San Juan Bautista, California

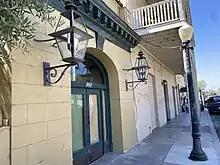
Downtown San Juan Bautista

In 1821, Mexico revolted against Spain, winning independence for itself, and making California a province of the newly independent Mexico. By 1834, a town known as San Juan de Castro had sprouted up around the mission. It drew its name from the town's prominent "alcalde" José Tiburcio Castro. In 1834 the mission was secularized, and Castro appointed executor of the property. Accordingly, he divided and auctioned off the former mission properties. His son, José Castro, built the Castro Adobe on the south side of the Plaza de San Juan in 1840; however, Castro's frequent involvement in government kept him from spending much time there. Castro was a key member of the overthrow of governors Nicolás Gutiérrez in 1836 and Manuel Micheltorena in 1844.